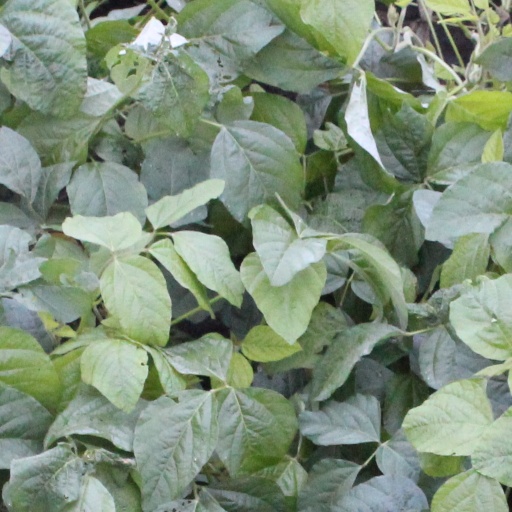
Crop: soybean